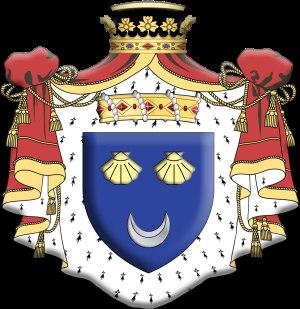
Charles Louis de Secondat, baron de La Brède et de Montesquieu, est un penseur politique, précurseur de la sociologie, philosophe et écrivain français des Lumières, né le 18 janvier 1689 à La Brède et mort le 10 février 1755 à Paris.